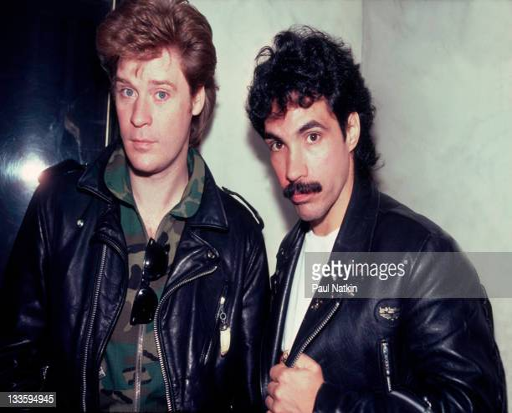
portrait of rhythm and blues artist and soft rock artist